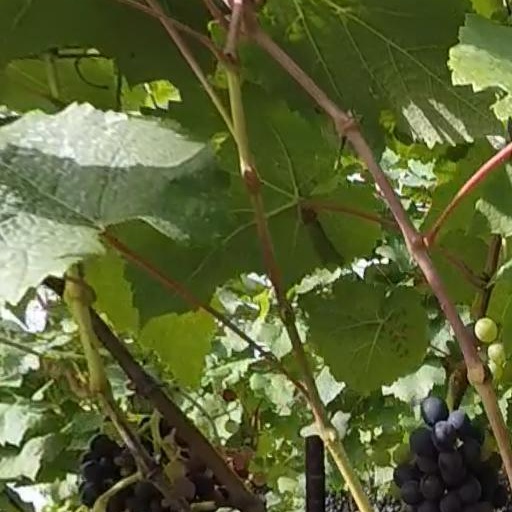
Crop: grape